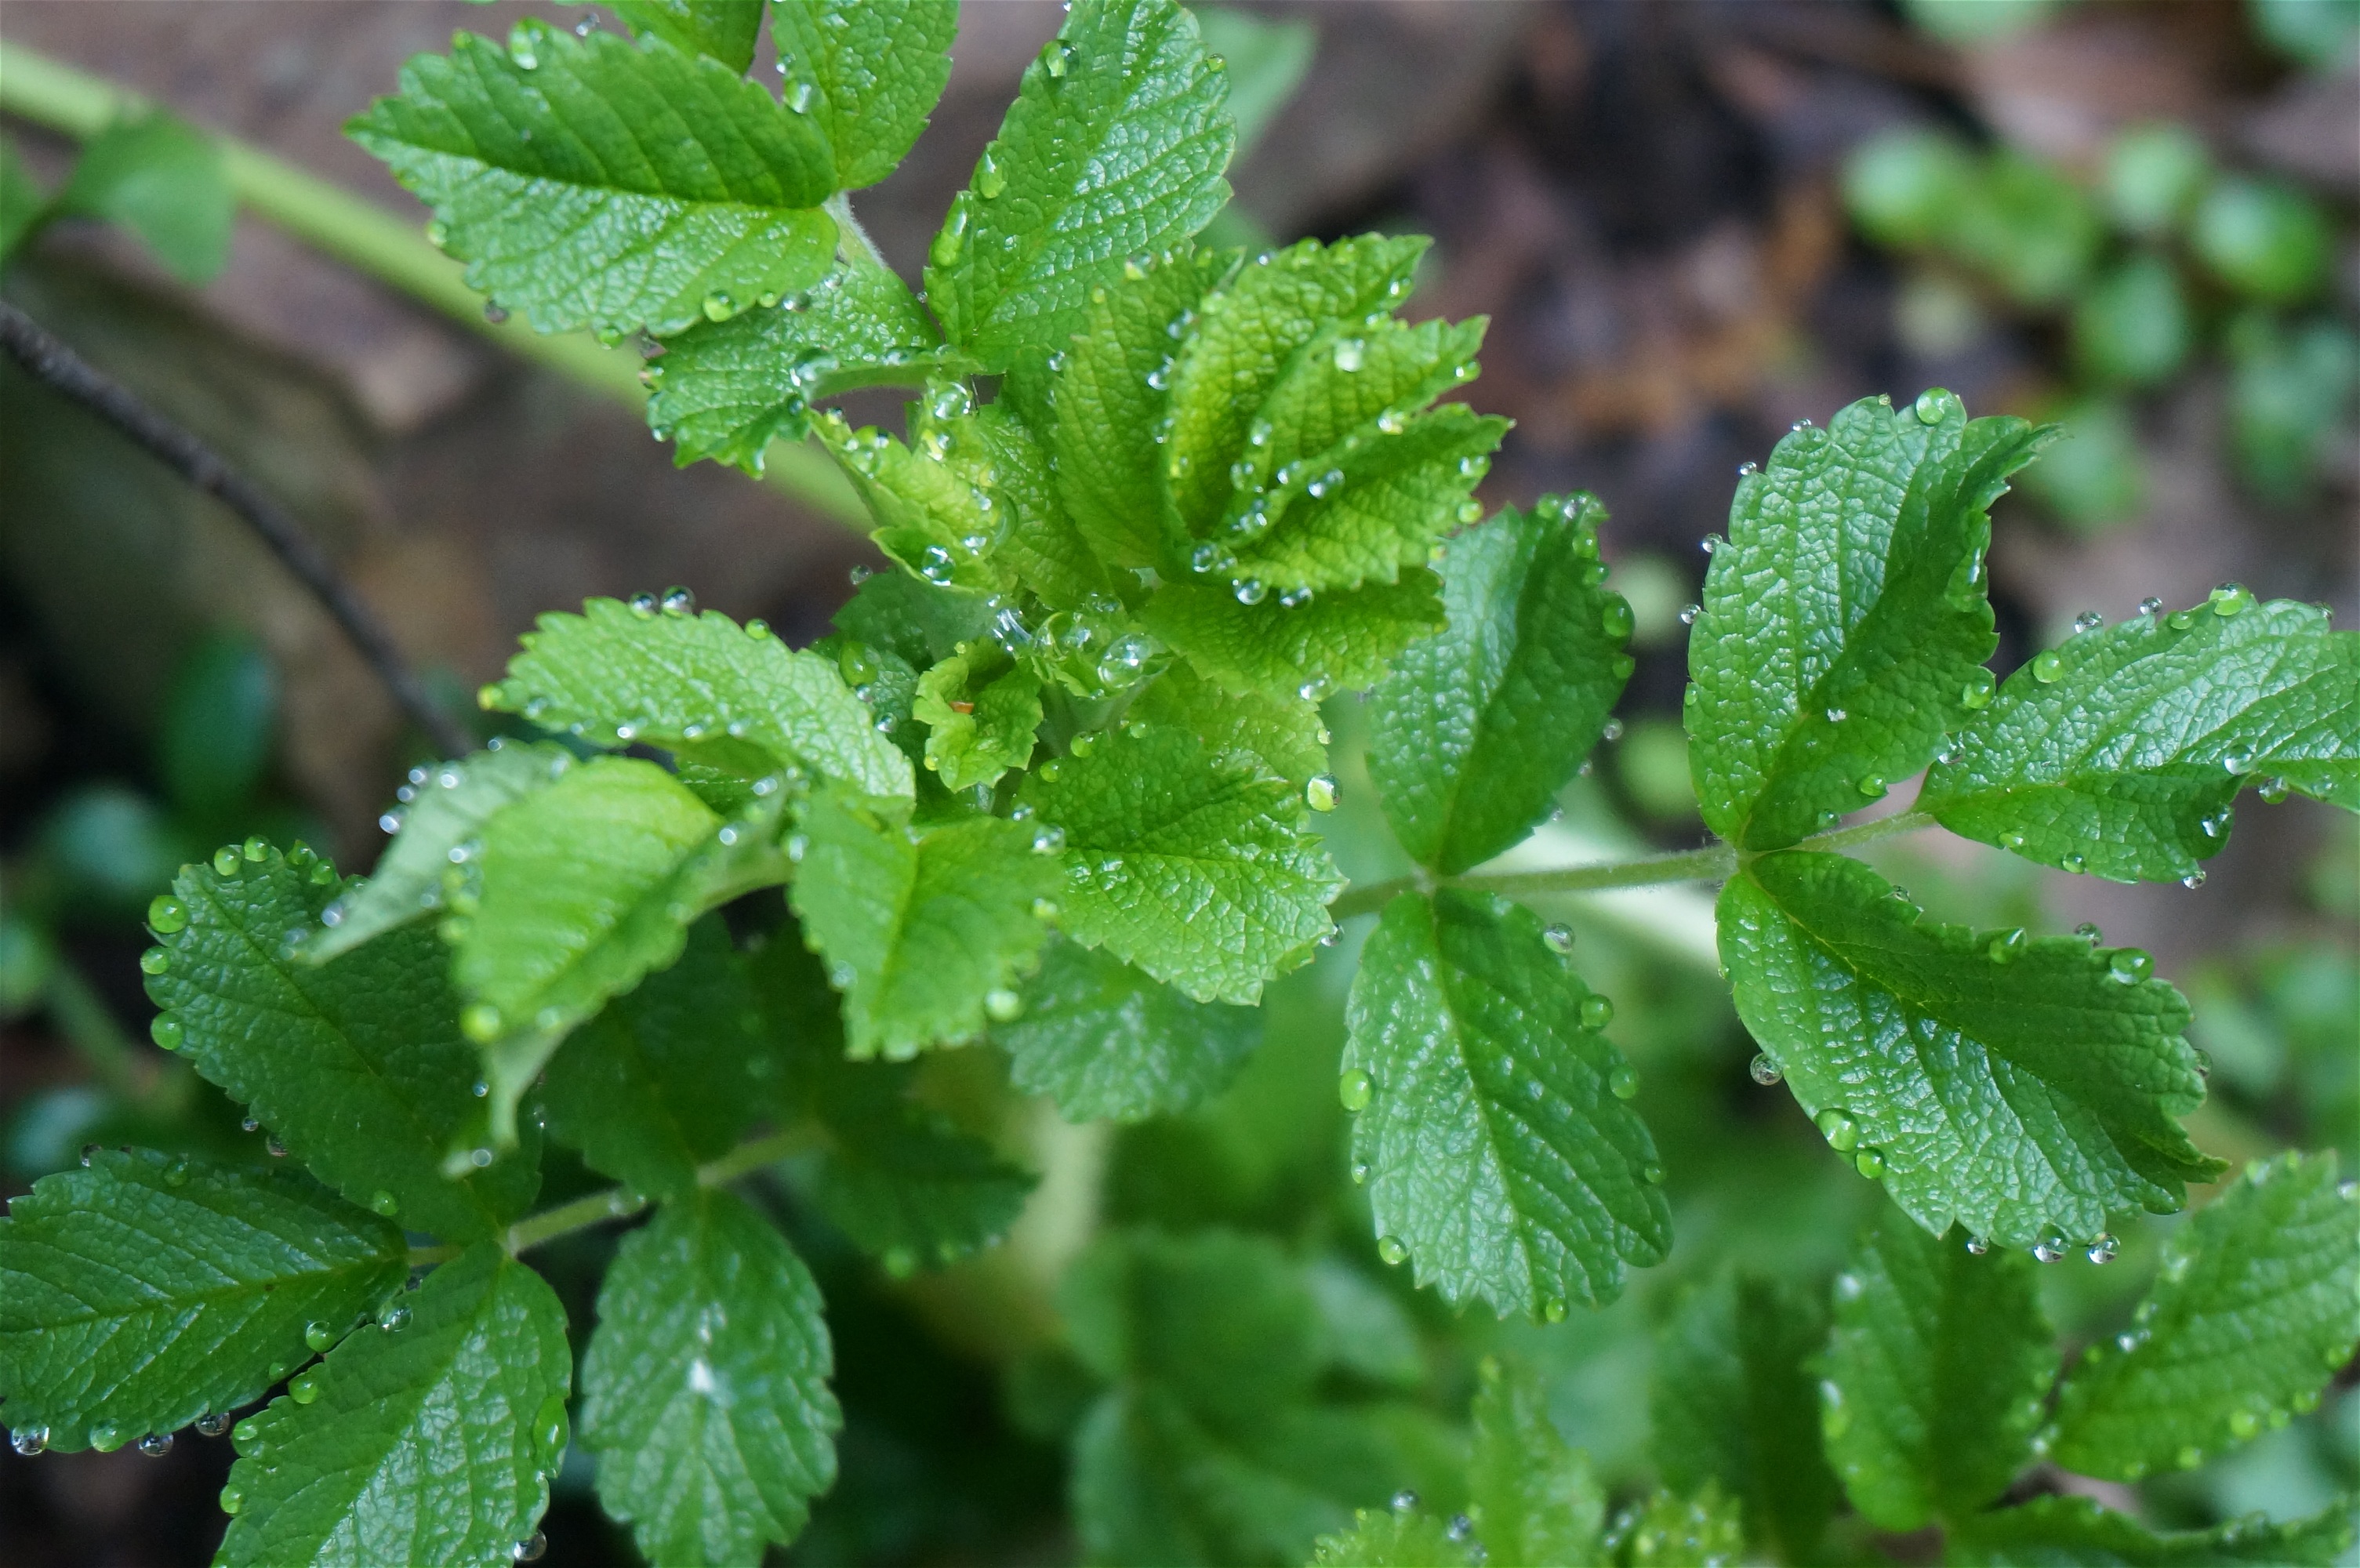
nature, plant, rain, leaf, flower, rose, green, herb, produce, plants, leaves, shrub, flowering plant, urtica, rugosa rose, spearmint, lemon balm, annual plant, apple mint, land plant